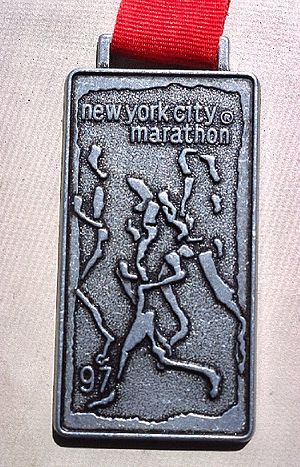
New York City Marathon
Deltagermedalje for New York City Marathon 1997
New York City Marathon er et maratonløb gennem New Yorks gader. Det er et af de største maratonløb i verden. Deltagerantallet ligger årligt mellem 30.000 og 35.000 deltagende. Løbet er meget kendt for de mange tilskuere der bringer en god opbakning. Arrangørerne regner med at op imod en million tilskuere tiljubler deltagerne rundt i New Yorks gader på de 42,2 km. Løbet afvikles tidligt i november, hvor New York fortsat er præget af efterårets farver.